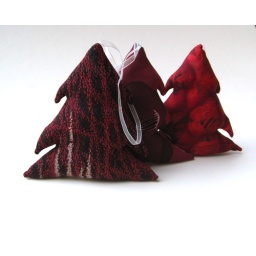
vintage Japanese kimono silk tree ornament in garnet red